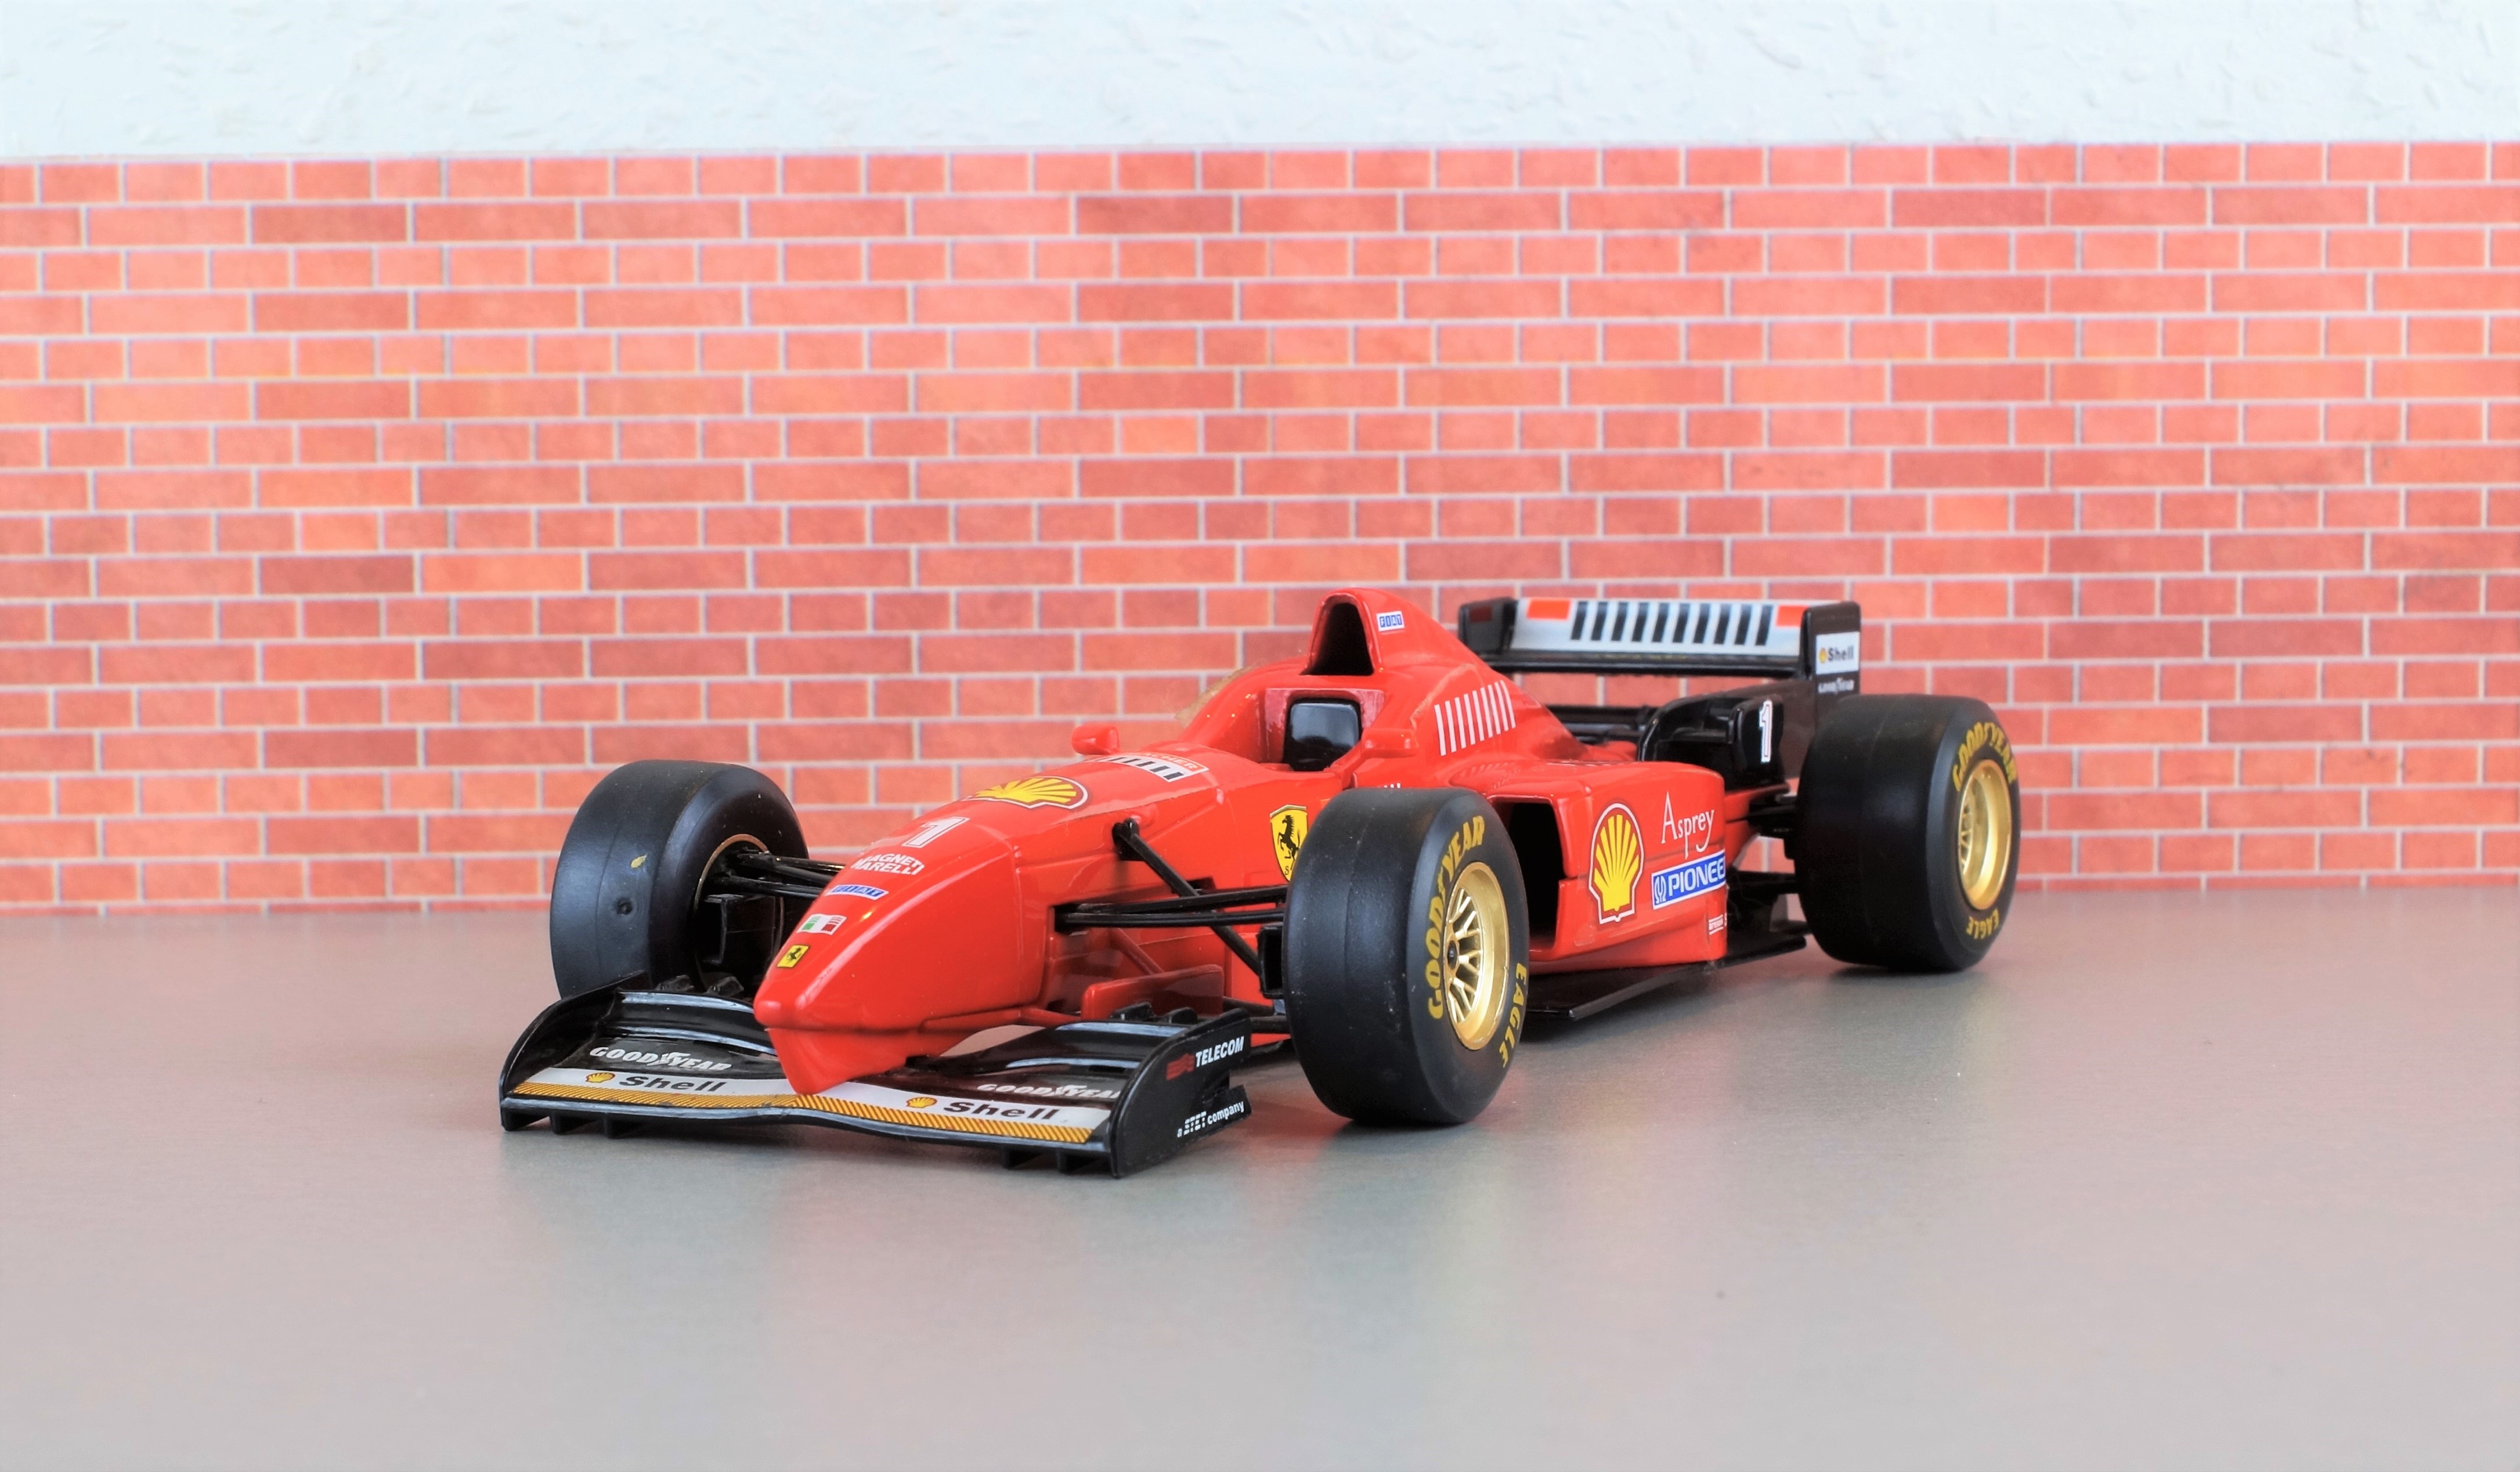
car, model, red, vehicle, italy, auto, speed, automotive, sports car, race car, racing, toys, ferrari, fast, pkw, motorsport, vehicles, toy car, model car, formula 1, formula one, auto racing, automobile make, automotive design, formula racing, open wheel car, formula one car, michael schumacher, f310